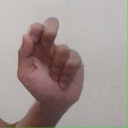
अक्षर: ढ